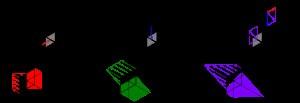
La théorie des poutres est un modèle utilisé dans le domaine de la résistance des matériaux. On utilise deux modèles :
La résistance des matériaux est une discipline particulière de la mécanique des milieux continus permettant le calcul des contraintes et déformations dans les structures des différents matériaux.